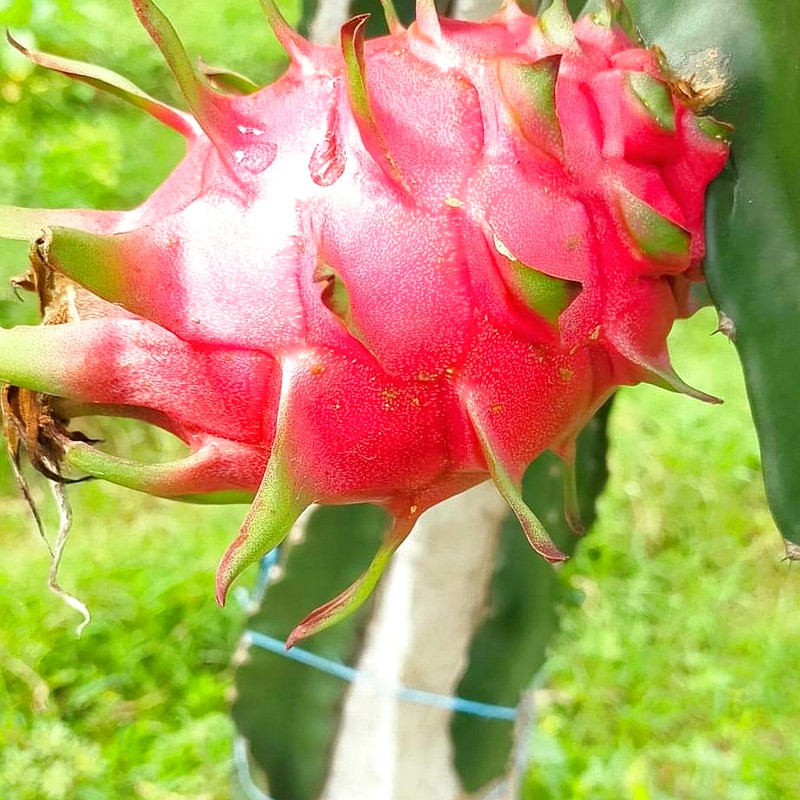
Label: Mature Dragon Fruit